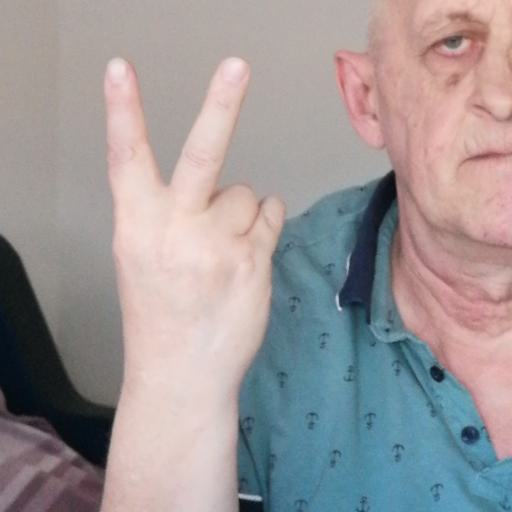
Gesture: peace_inverted